Girolamo Siciolante da Sermoneta

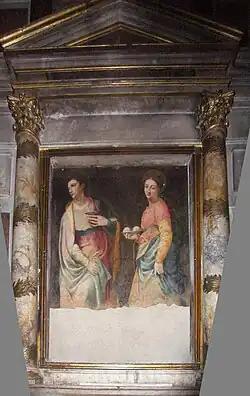
Girolamo Siciolante da Sermoneta, "Saint Lucia and Saint Agathe", mural in the Basilica Santa Maria sopra Minerva

Girolamo Siciolante da Sermoneta (1521 – c. 1580) began his career as an Italian Mannerist painter but later adopted the reformist naturalism of Girolamo Muziano in the 1560s and 70s. He was active in Rome in the mid 16th century.